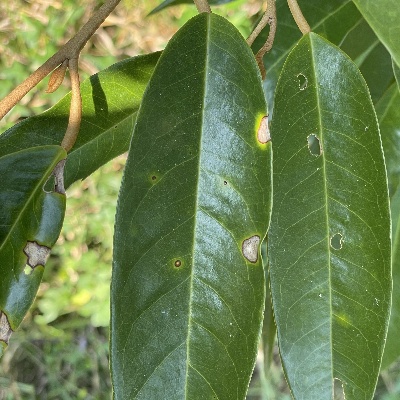
Label: Leaf_Phomopsis